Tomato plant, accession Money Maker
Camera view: vertical (180 deg); turntable rotation: 30 degrees
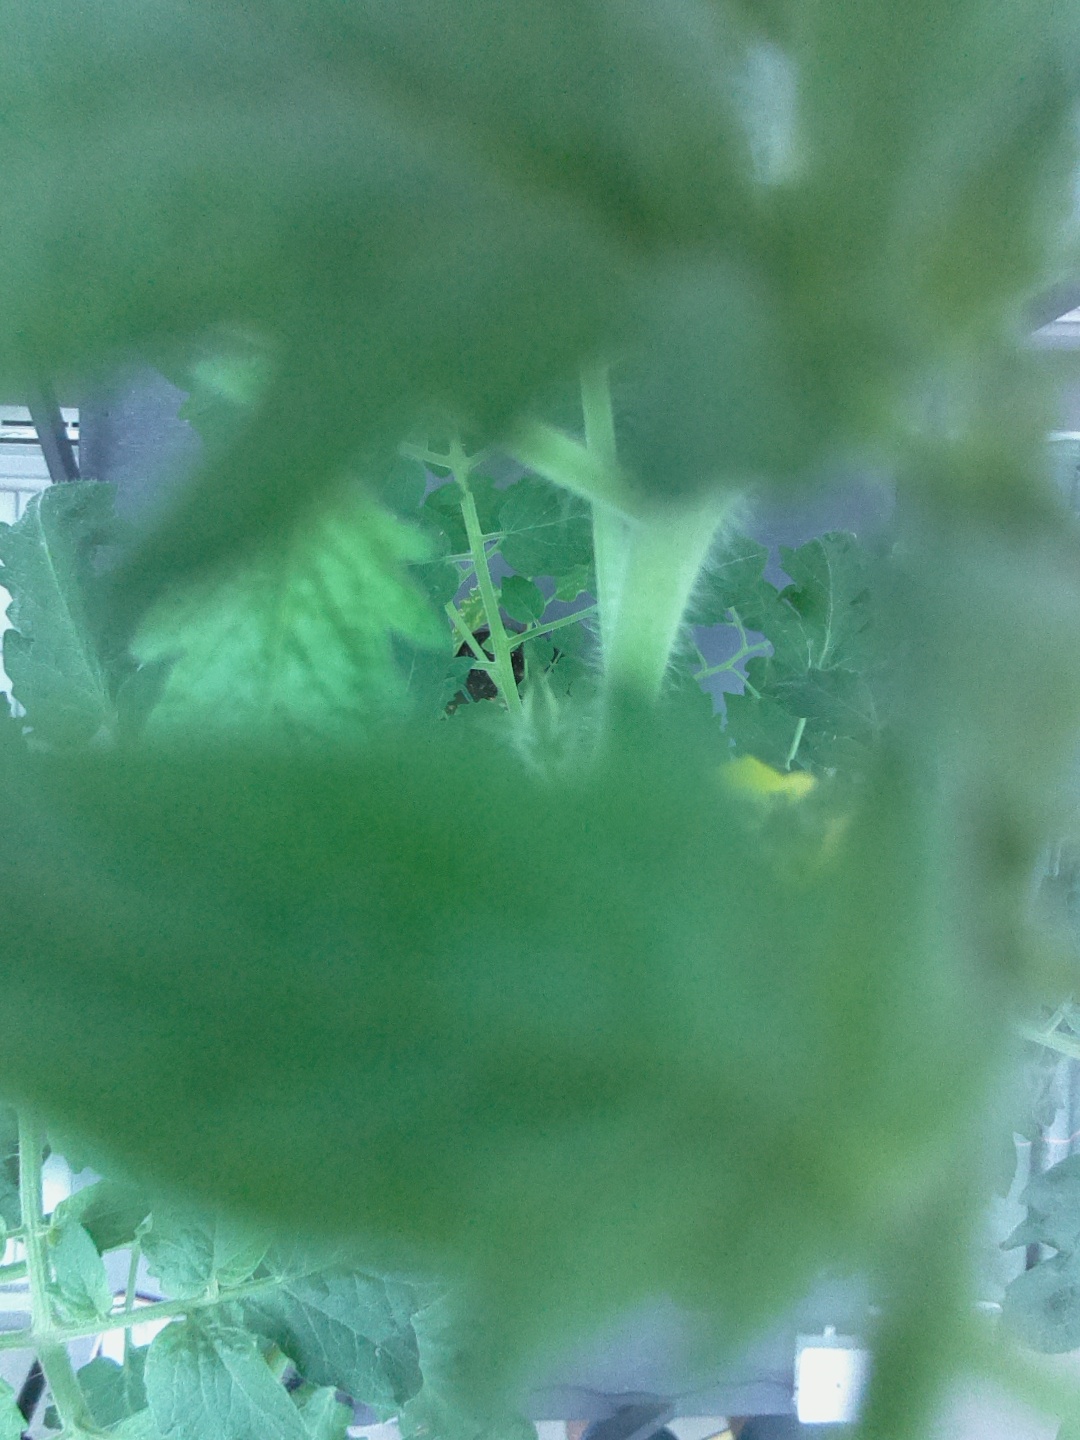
BBCH growth stage 68: Full flowering, 80%-90% of flowers open, more petals falling